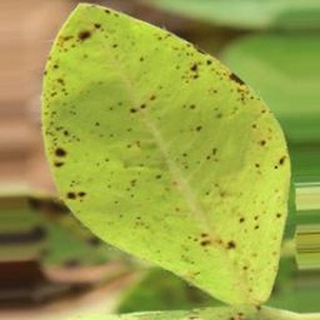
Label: groundnut_late_leaf_spot